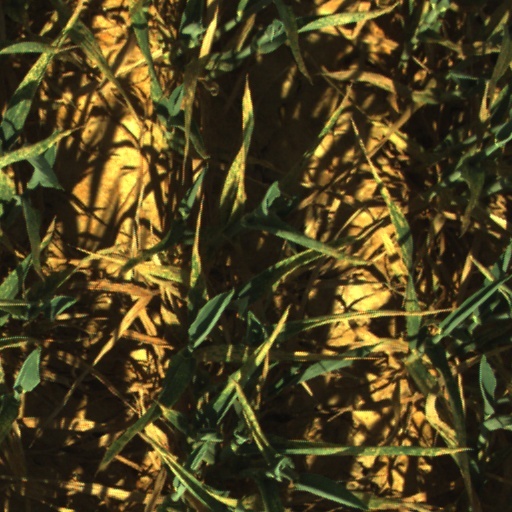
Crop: wheat